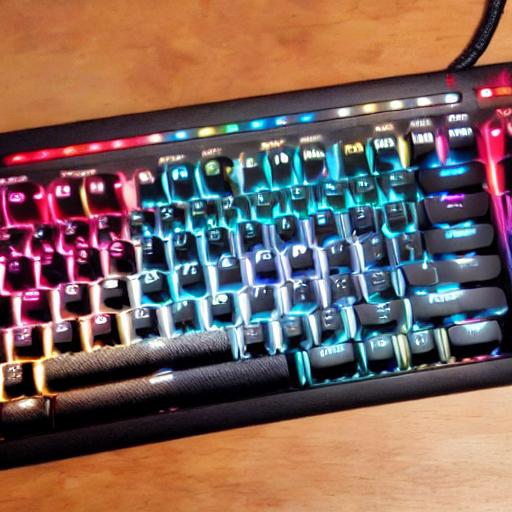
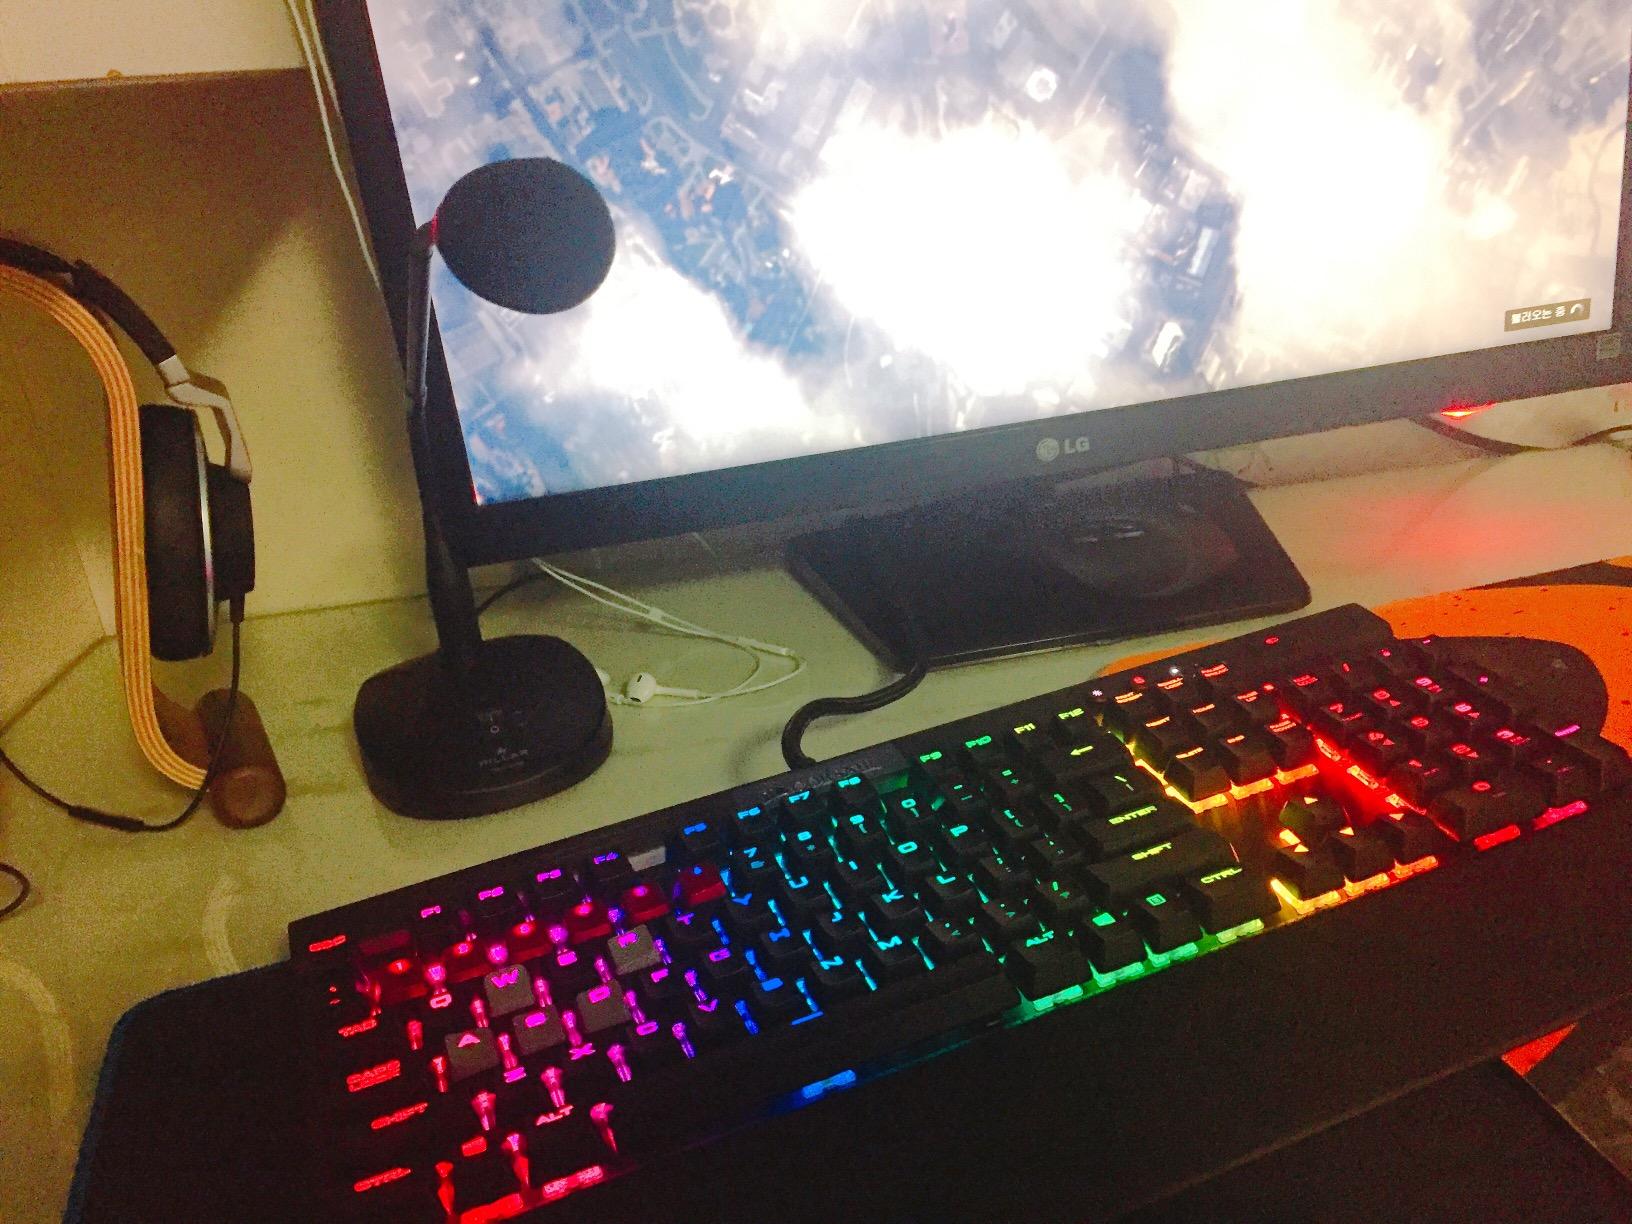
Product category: keyboard
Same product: no